Capa House

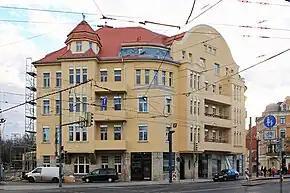
Capa House in December 2015

The Capa House is a building in the Lindenau quarter of Leipzig, Germany at Jahnallee 61. It is named after the American war reporter and photographer Robert Capa, and is the location where Capa took "The Picture of the Last Man to Die" of the United States army soldier Raymond J. Bowman, who was killed there two weeks before the end of the Second World War in Europe. The images became internationally known when they were published in "Life" magazine.